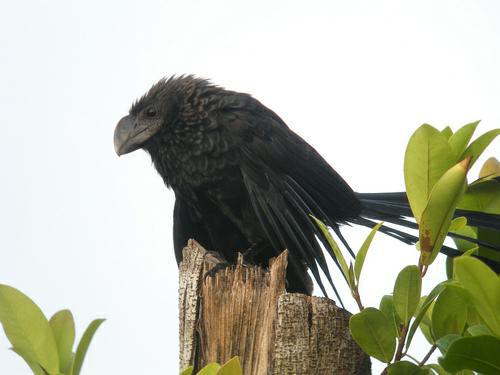
A photo of a groove billed ani